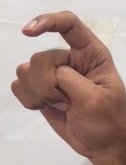
ASL sign: X